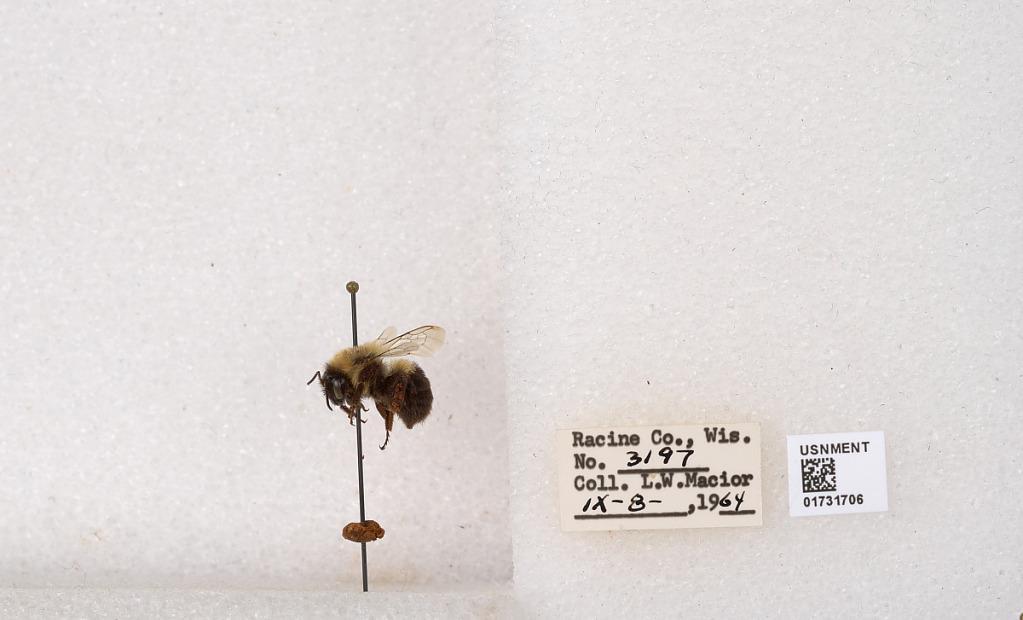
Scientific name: Bombus impatiens Cresson
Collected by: L. Macior
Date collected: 1964-9-8
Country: United States
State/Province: Wisconsin
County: Racine
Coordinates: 42.7299, -87.8123